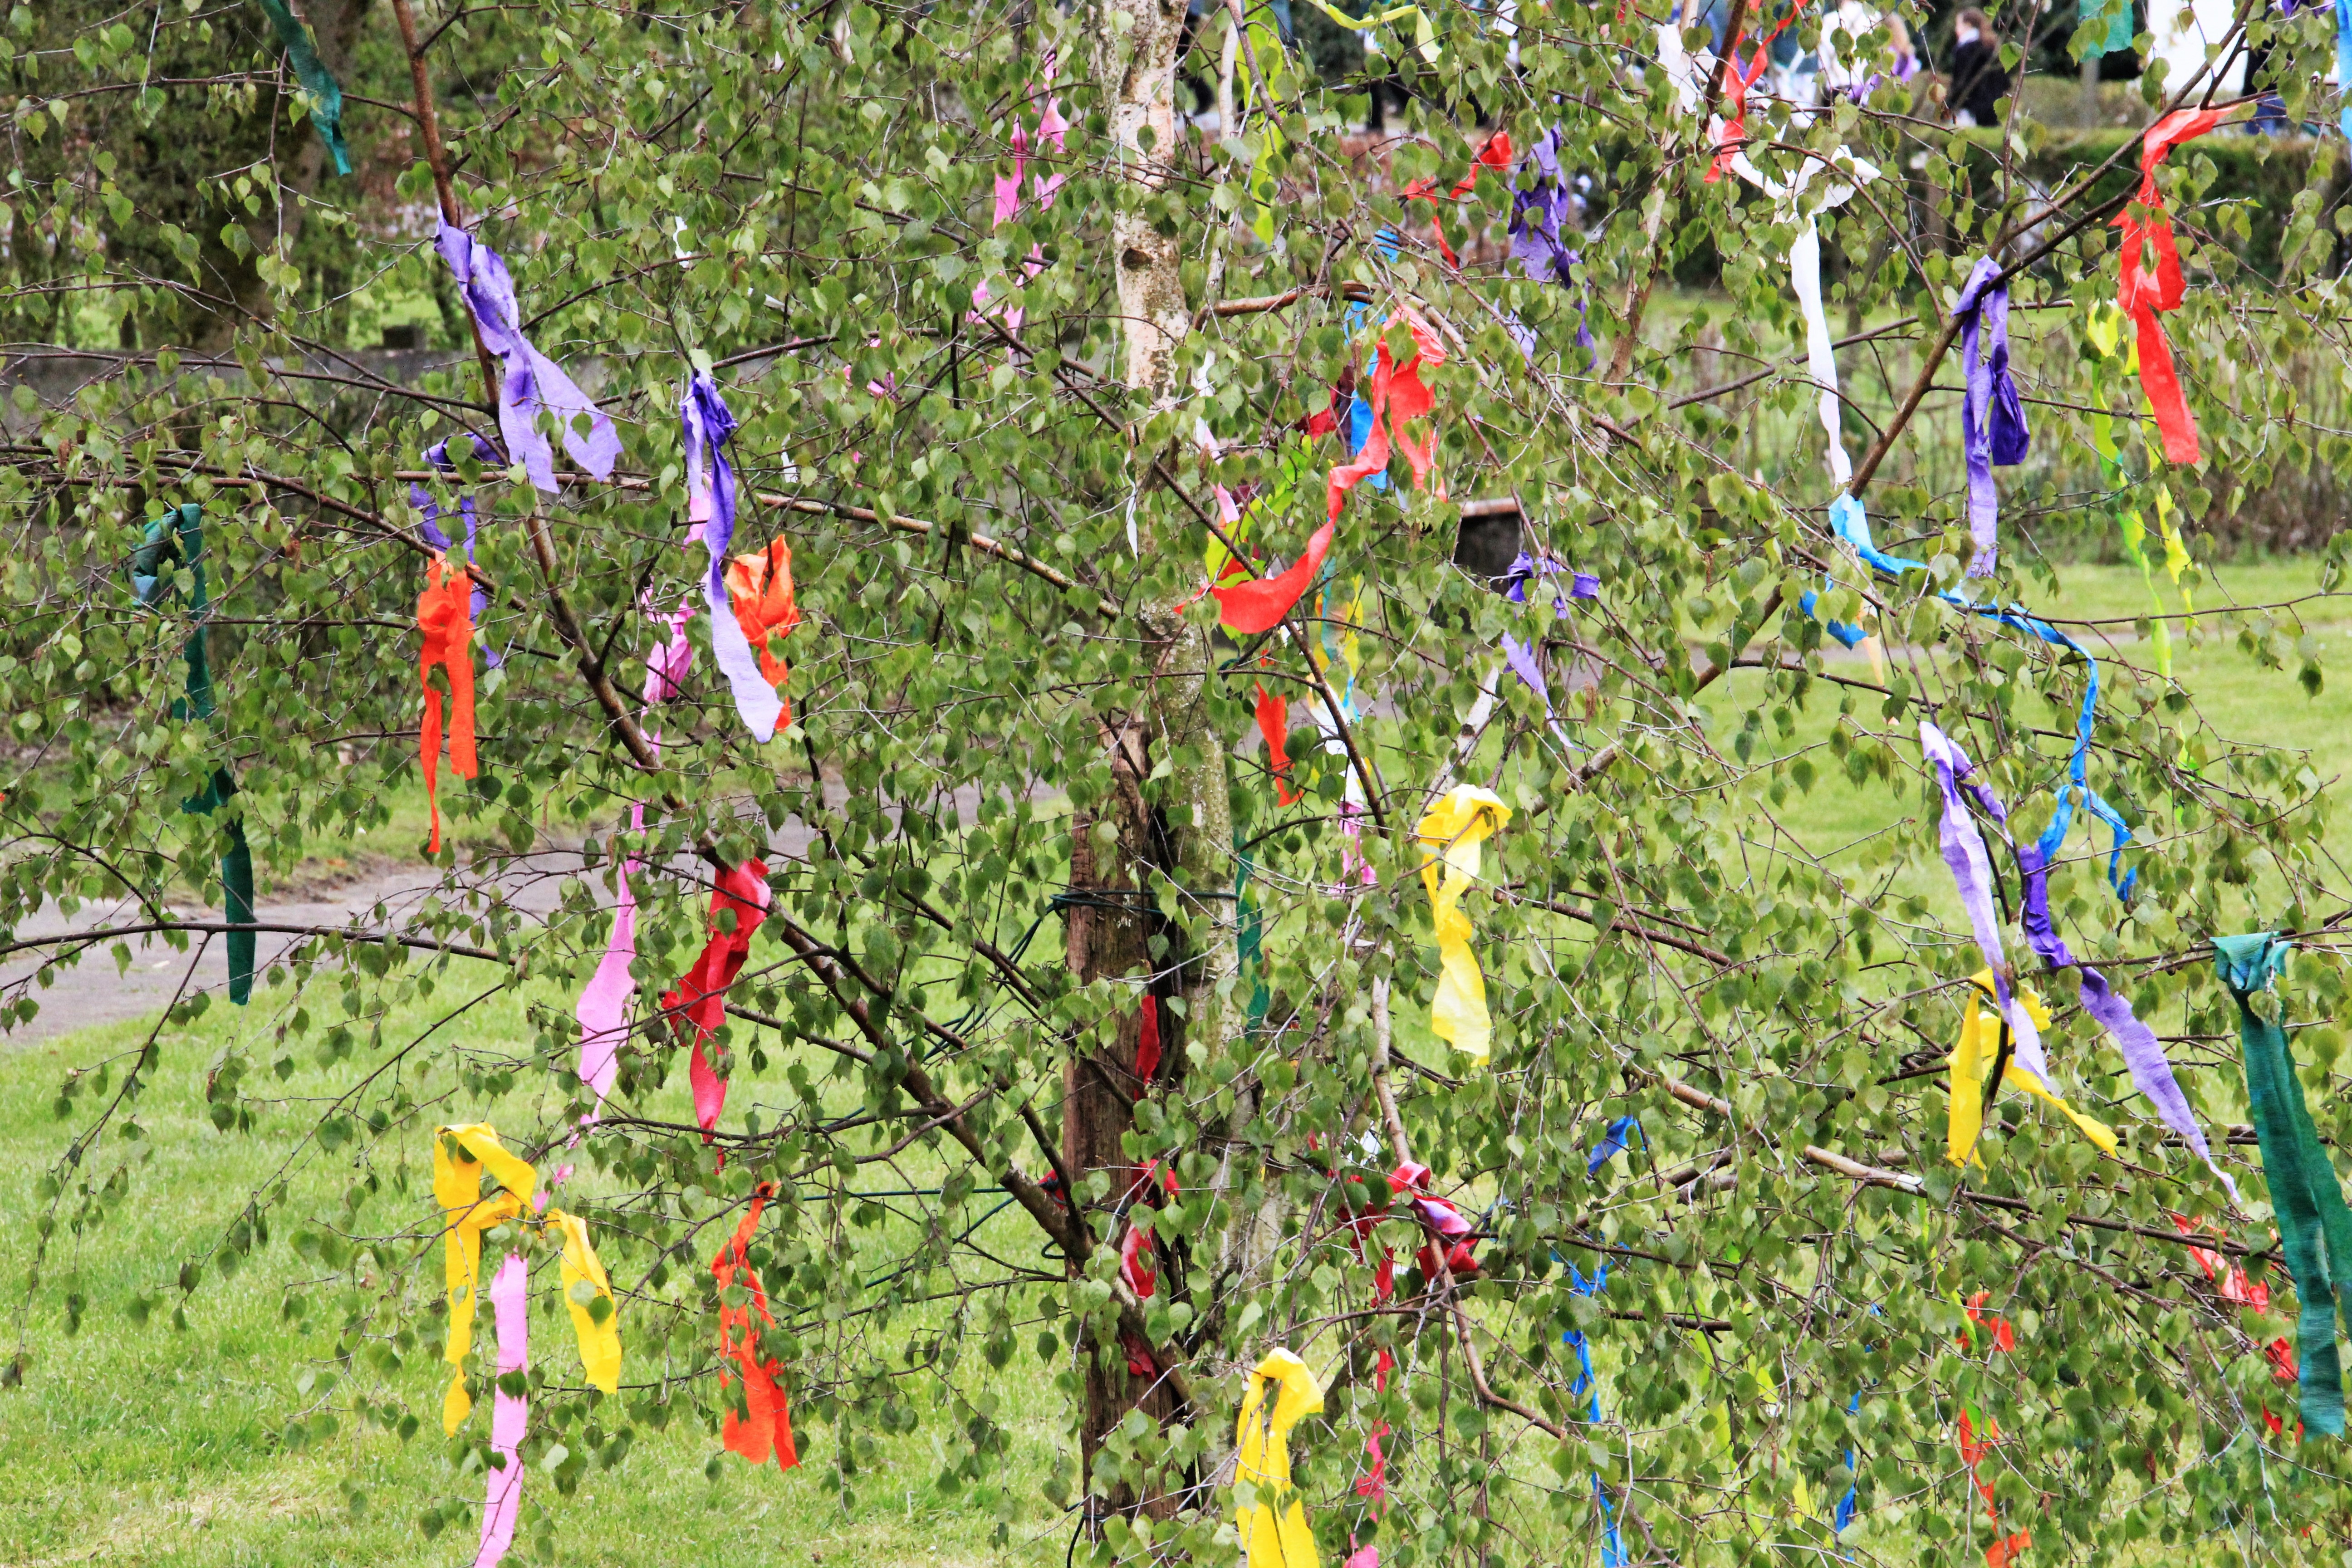
tree, plant, flower, pole, produce, birch, park, botany, agriculture, garden, flora, festive, wildflower, festival, shrub, 1, custom, may, tradition, ecosystem, midsummer, flowering plant, village life, maypole, pentecost, colorful flags, paper flags, may day, land plant, decorated birch